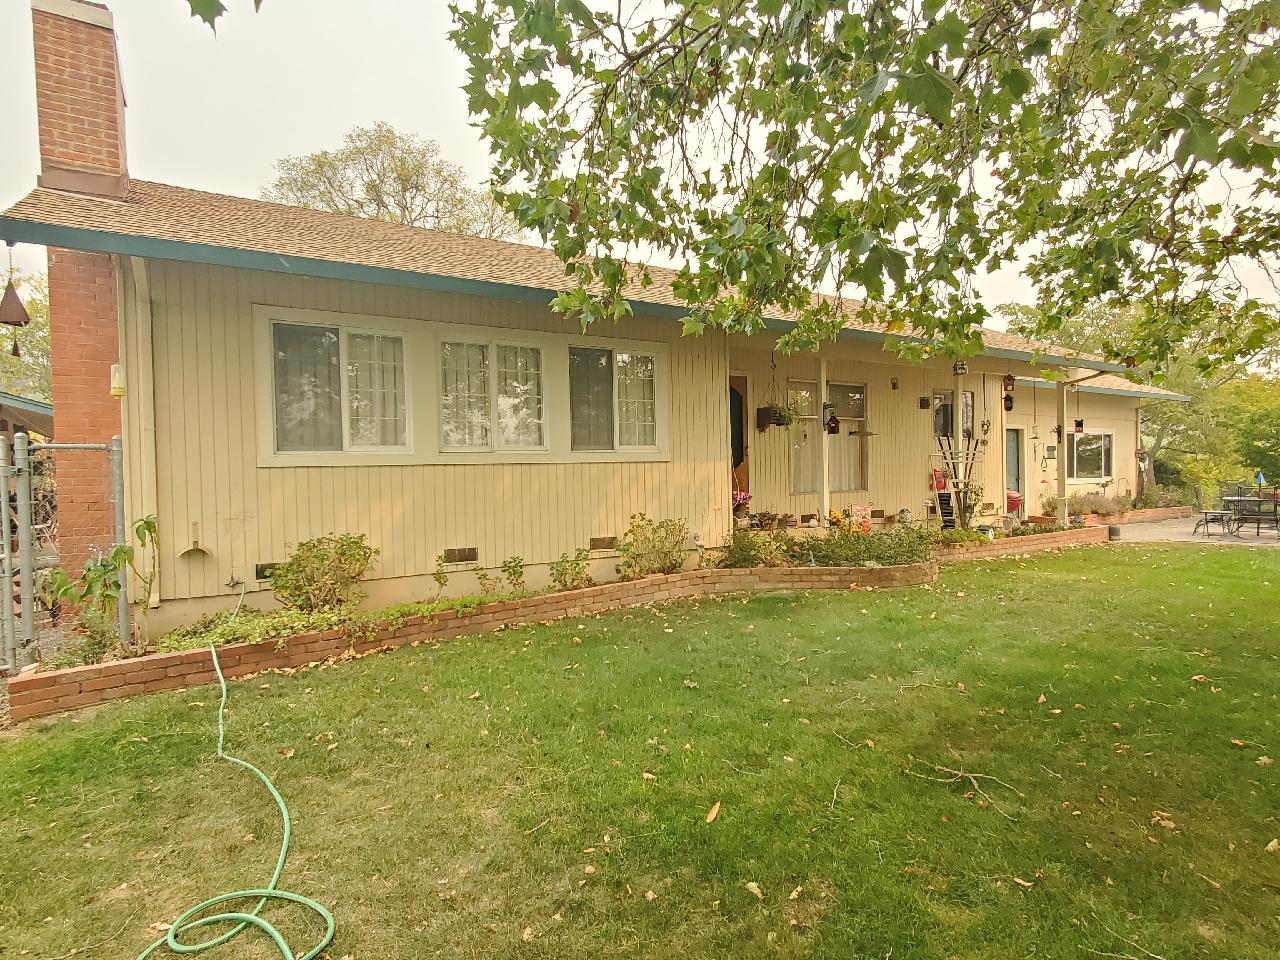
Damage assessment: no_damage